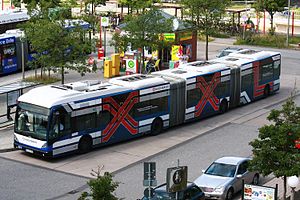
Ledbus
Ledbus med to led fra Hamburg
En ledbus er en bus, der for at have ekstra passagerpladser er fast forbundet til en anhænger.